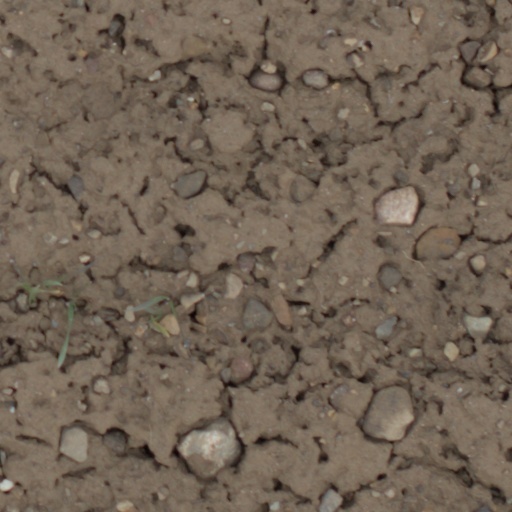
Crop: wheat